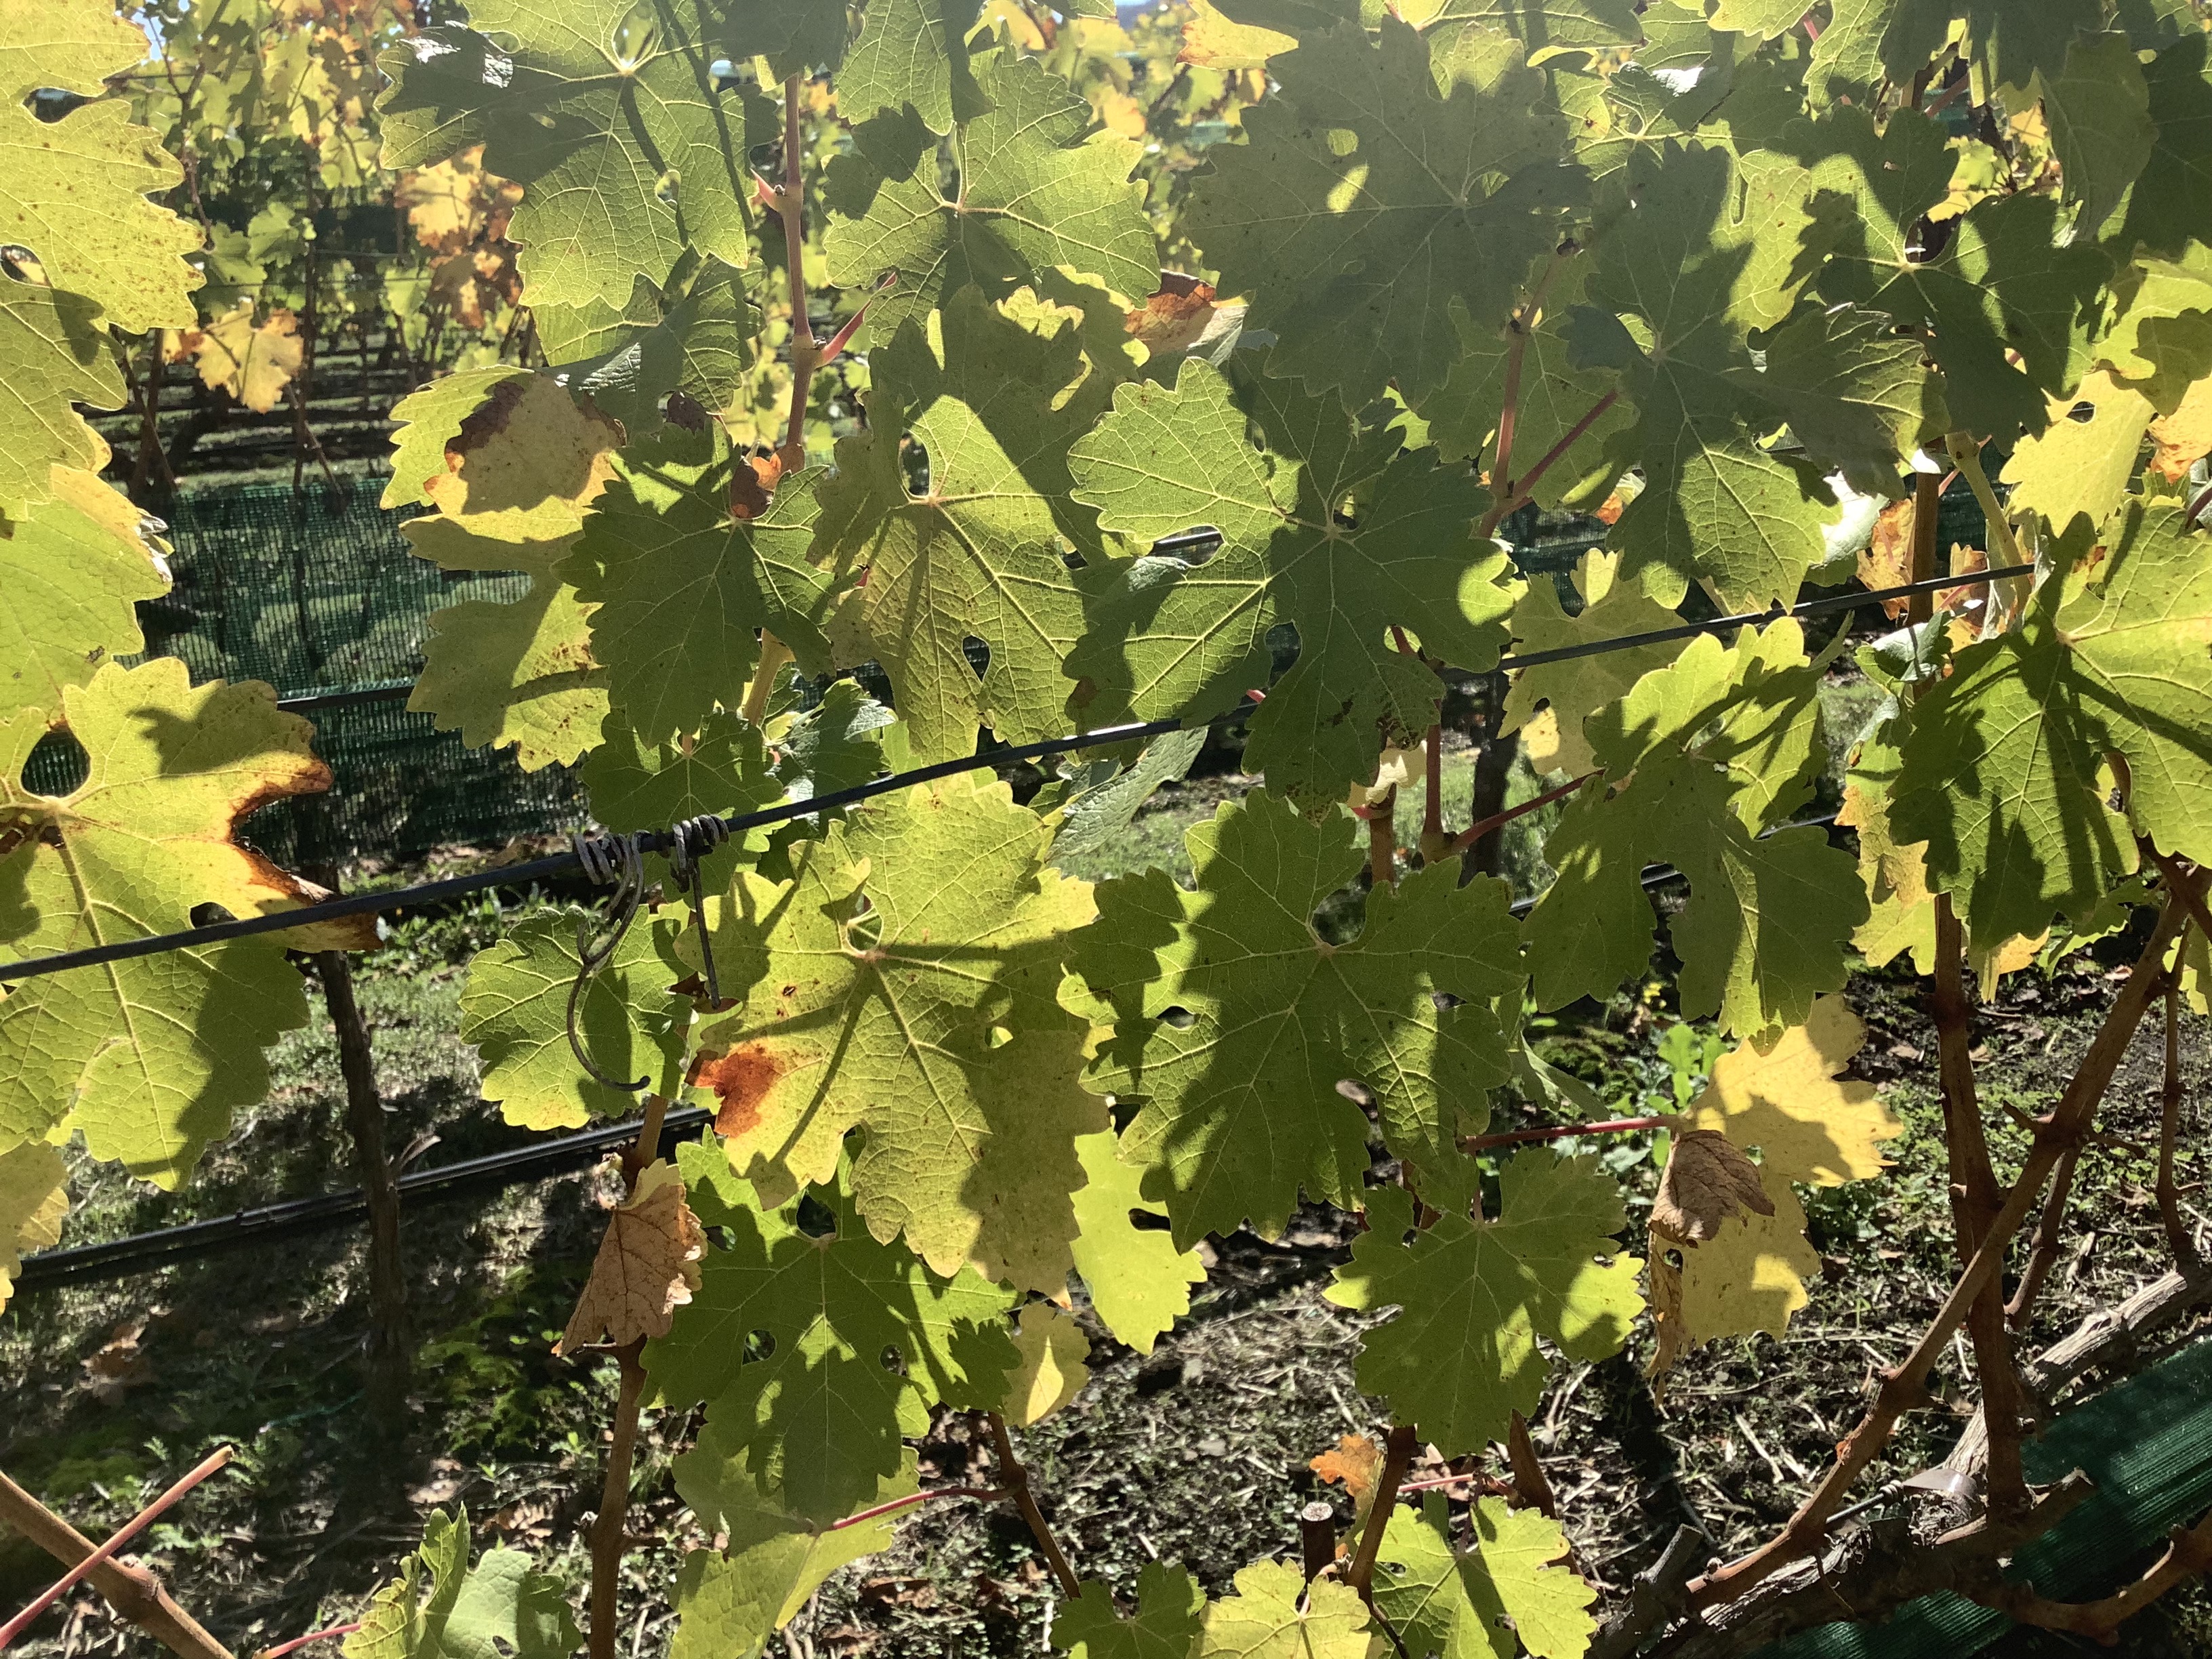
Label: No Virus